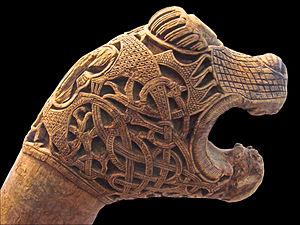
Le Musée des navires vikings se trouve à Bygdøy, une péninsule à l'ouest de la ville d'Oslo en Norvège. Il fait partie du musée d'histoire culturelle d'Oslo, association de musées sous la direction de l'université d'Oslo, et abrite essentiellement les bateaux vikings trouvés à Tune, Gokstad, et Oseberg.